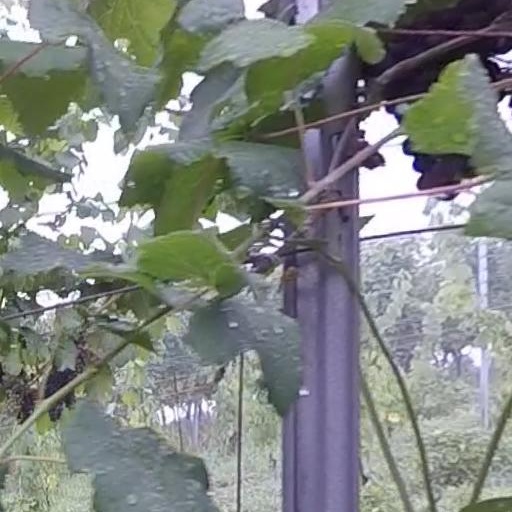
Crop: grape